Robert Graff

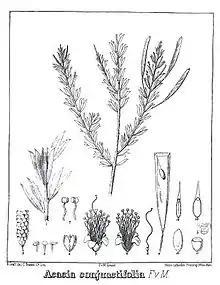

Robert Graff (?1841-1914) was an Australian botanical illustrator and lithographer, who lived in Melbourne and illustrated a number of monographs for Ferdinand von Mueller, including ""Iconography of Australian species of Acacia and cognate genera"" (1887) and ""Description and illustration of the Myoporinous Plants of Australia"" (1886-1887).